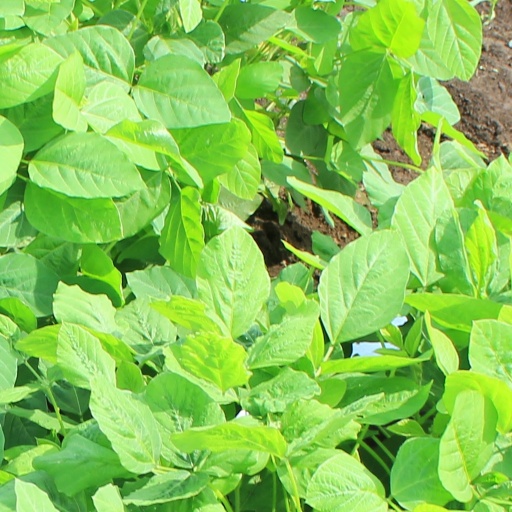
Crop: soybean